Stephen Bates

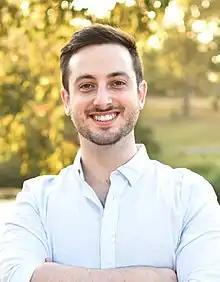
Bates in 2020

Stephen James Bates (born 23 November 1992) is an Australian politician who was the member for Brisbane from 2022 to 2025 as a member of the Australian Greens. He was elected in the 2022 Australian federal election, defeating sitting Liberal member and former National Retail Association CEO Trevor Evans. He was defeated for re-election in 2025 by Labor's Madonna Jarrett.